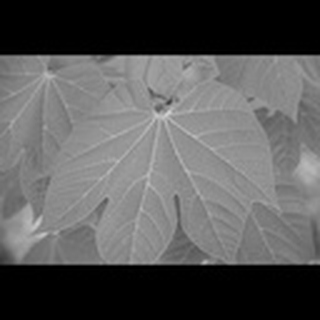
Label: healthy_cotton